Dhurrin

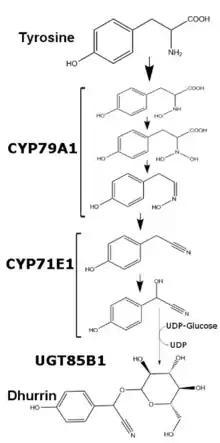
Starting with tyrosine, CYP79A1 and CYP71E1 alter the compound before UGT85B1 transfers glucose to form dhurrin.

In "Sorghum bicolor", dhurrin production is regulated at the transcriptional level and varies depending on the plant's age and available nutrients. Dhurrin content within "S. bicolor" can be correlated to the amount of mRNA and translated protein of enzymes CYP79A1 and CYP71E1, two membrane bound members of the cytochrome P450 superfamily. While transcription and translation of these two enzymes is relatively higher for the first few days of growth, transcription is greatly reduced past one week of growth. After five weeks of growth, transcription and translation of both enzymes in the leaves becomes undetectable, while stems in said plants maintain the minimal production of both enzymes. With the addition of excess nitrate, transcription of both enzymes increases, though not to the levels seen in early development. The last enzyme in dhurrin synthesis, UGT85B1, is a soluble enzyme which exchanges glucose from UDP-glucose to the aglycone of dhurrin and forms the glycosidic bond.